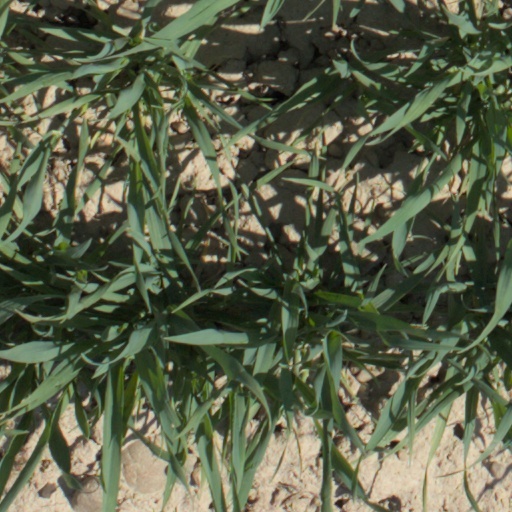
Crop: wheat